Speed limits in Nepal

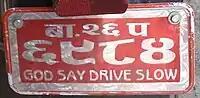
Nepali motorcycle plate

Since 1992 speed zones can be set by the Department of Transport Management under section 115 of the Vehicle & Transportation Act. The speed limit in the nation's capital, Kathmandu, is set to 50km/h.